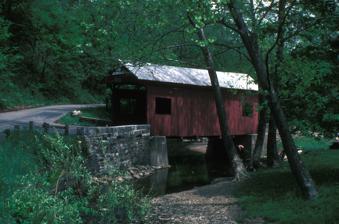
Building: Henry Covered Bridge (Pennsylvania)
Country: United States of America
Year built: 1881
United States historic place Henry Covered Bridge U.S. National Register of Historic Places Washington County History & Landmarks Foundation Landmark Show map of Pennsylvania Show map of the United States Nearest city Monongahela, Pennsylvania Coordinates 40°12′8″N 80°1′1″W / 40.20222°N 80.01694°W / 40.20222; -80.01694 Area 0.1 acres (0.040 ha) Built 1881 Architectural style Queenpost truss MPS Covered Bridges of Washington and Greene Counties TR NRHP reference No. 79002353 Added to NRHP June 22, 1979 The Henry Covered Bridge is a historic covered bridge in Monongahela, Pennsylvania It is designated as a historic bridge by the Washington County History & Landmarks Foundation . References